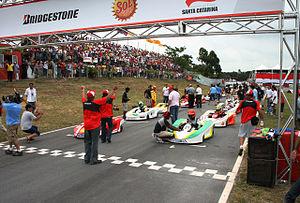
Le Desafio Internacional das Estrelas est une course de charité de karting annuelle, organisée par Felipe Massa de 2005 à 2014. La première édition s'est déroulée au Kartódromo Toca da Coruja à Bauru. De 2006 à 2008, l'épreuve se déroule sur le Kartódromo dos Ingleses de Florianópolis et depuis 2009 à l'Arena Sapiens Park, toujours à Florianópolis.